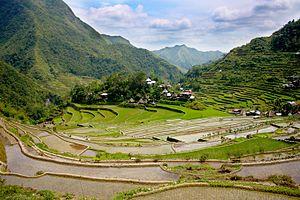
Cet article recense les sites inscrits au patrimoine mondial aux Philippines.
Une montagne est une forme topographique de relief positif, à la surface de planètes telluriques, et faisant partie d'un ensemble — une chaîne de montagnes — ou formant un relief isolé. Elle est caractérisée par son altitude et, plus généralement, par sa hauteur relative, voire par sa pente. Il n'existe toutefois pas de définition unique de ce qu'est une montagne, terme apparu entre le Xᵉ et le XIIᵉ siècle, et de nombreux régionalismes coexistent pour décrire les formes de relief. Elle peut désigner à la fois un sommet pentu et une simple élévation de terrain, comme une colline, aussi bien que le milieu dans son ensemble. Les montagnes prennent en effet des formes très diverses en fonction des processus qui mènent à leur orogenèse : des escarpements de marges continentales et rifts en domaine extensif, aux chaînes de collision et plissement, en passant par les phases de subduction créant des volcans de type explosif en arcs insulaires ou le long de cordillères, sans oublier le volcanisme de point chaud de type effusif ni les intrusions mises au jour par l'érosion.